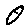
Label: 0